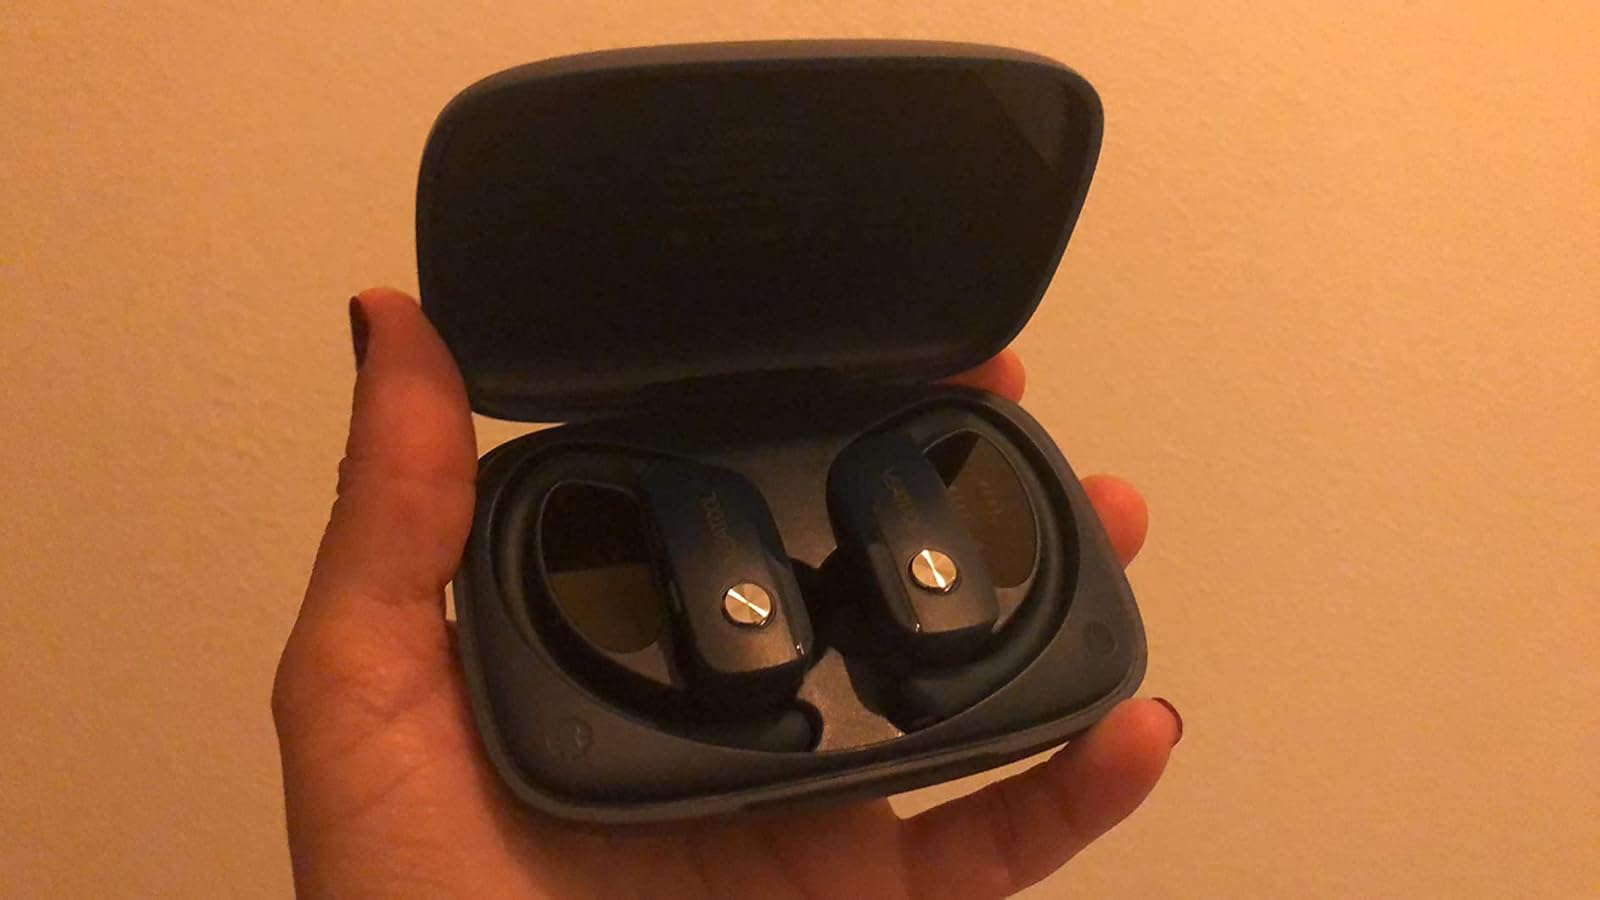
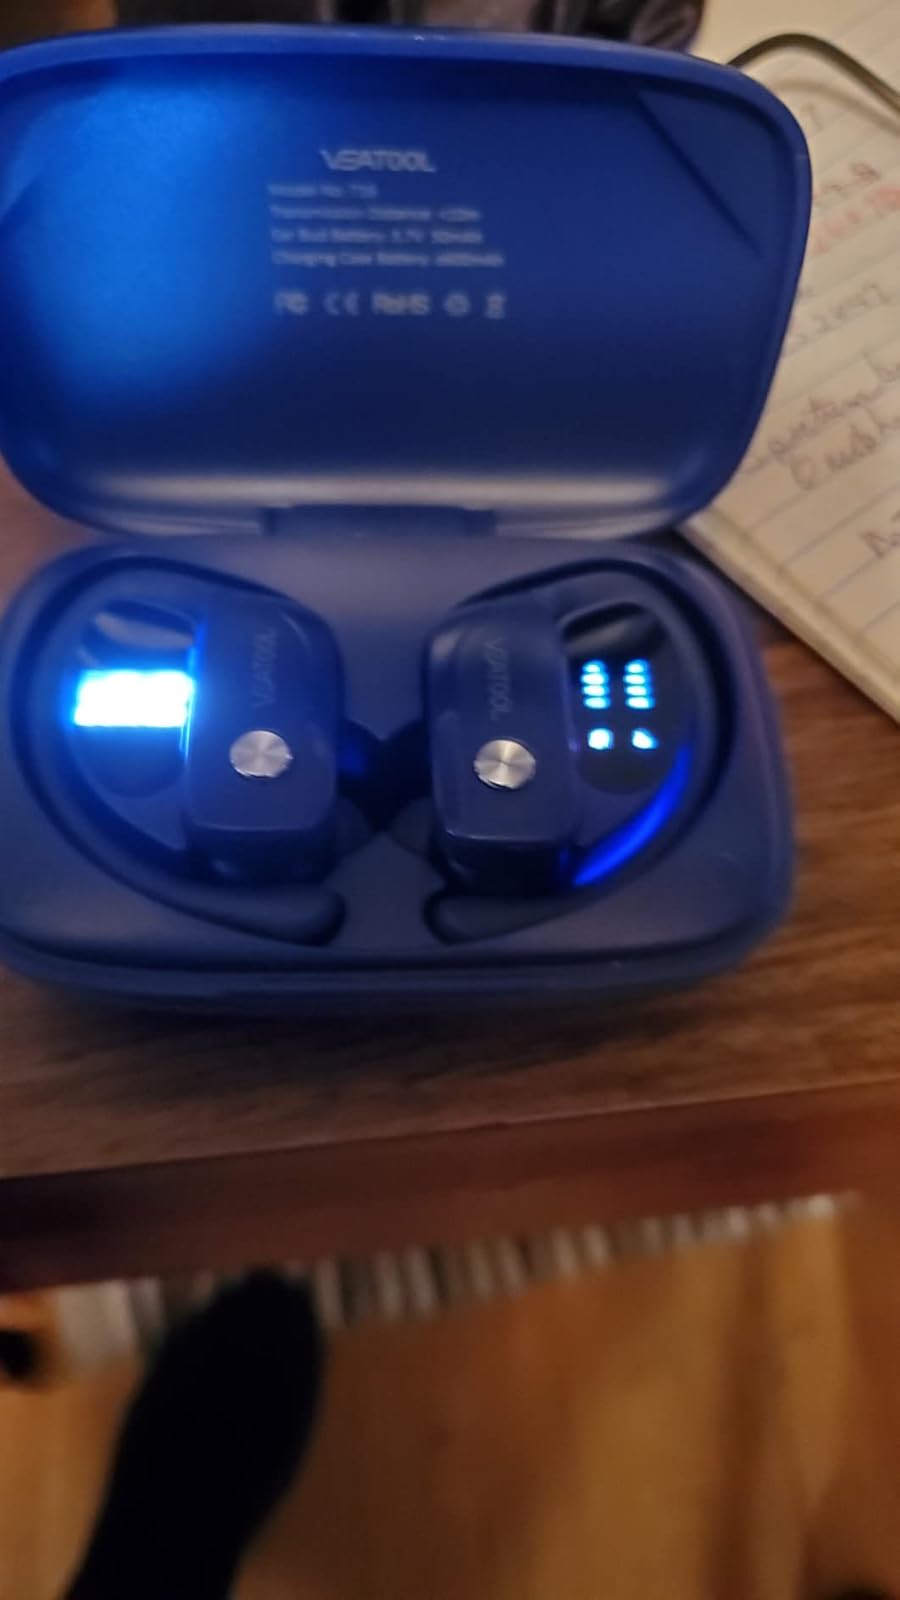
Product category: earbuds
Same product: no